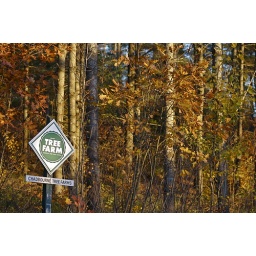
A sign marks one of Maine's many tree farms in the western part of the state.